Empire: Original Soundtrack from Season 1

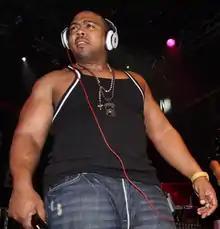
Timbaland's contributions were met with critical acclaim.

Metacritic gave the album an average score of 61%, indicating "generally favorable reviews" based on five critics. Critics praised Jussie Smollett's performance on the album, describing him as a "break out star". "Entertainment Weekly"'s Kyle Anderson praised the CD's variation of genres stating "[the album] is at its best when it eschews goofy gangsta-isms like “Drip Drop” in favor of chest-thumping ballads or stirring hip-hop soul revivals". Further, he applauded Timbaland for "hold[ing] everything together". Pitchfork's Craig Jenkins admired the writer's effort given the fact that they had "to turn Dire Straits’ "Money for Nothing" into swag rap and to feed Courtney Love a gospel choir" stating "there’s nothing they won’t try, and it’s exhilarating". However, he expressed his distaste of the album's "celebrity collaborators" describing them as a "mixed bag".